Ellen A. Dayton Blair

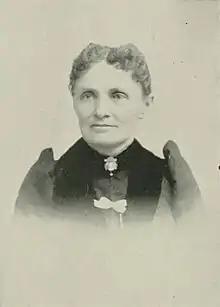
Photo portrait from "A Woman of the Century"

Ellen A. Dayton was born near Vernon Center, New York, December 27, 1827. Her parents were Erastus Dayton and